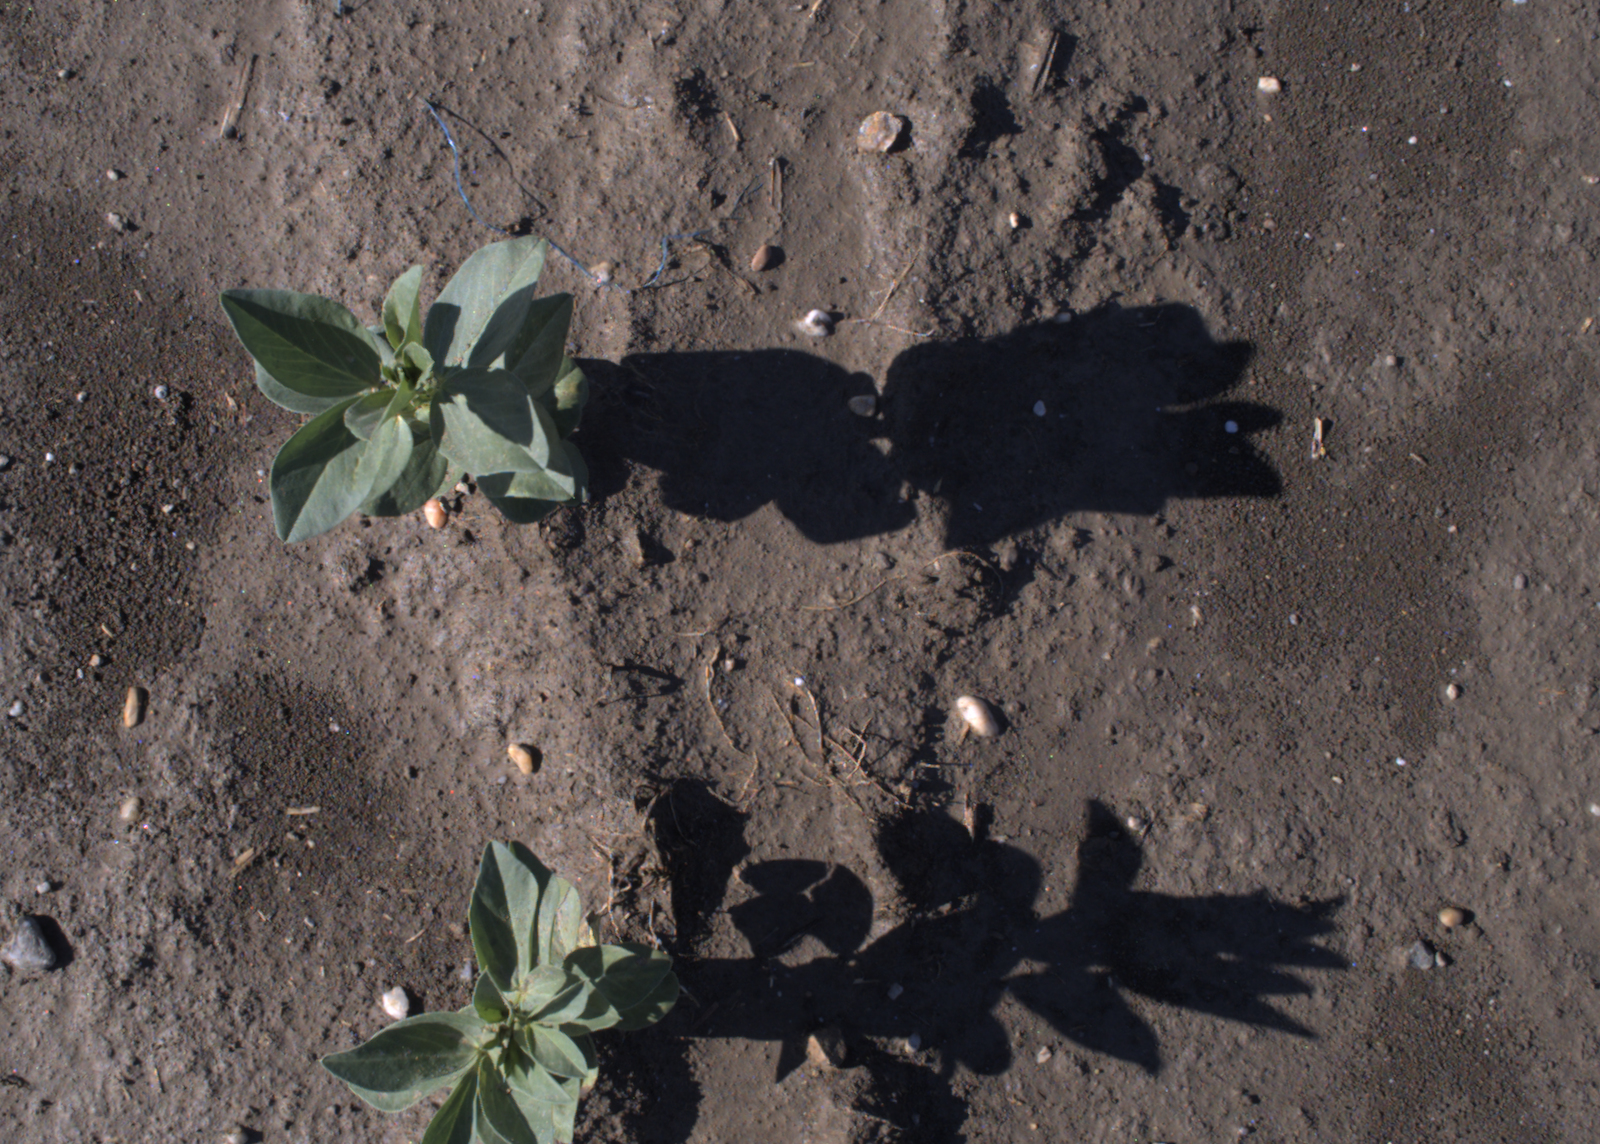
Capture date: 02.09.2020 09:32:54
Weather: sunny
Wind: medium
Seeding date: 21.07.2020
Plant canopy height (mm): 910